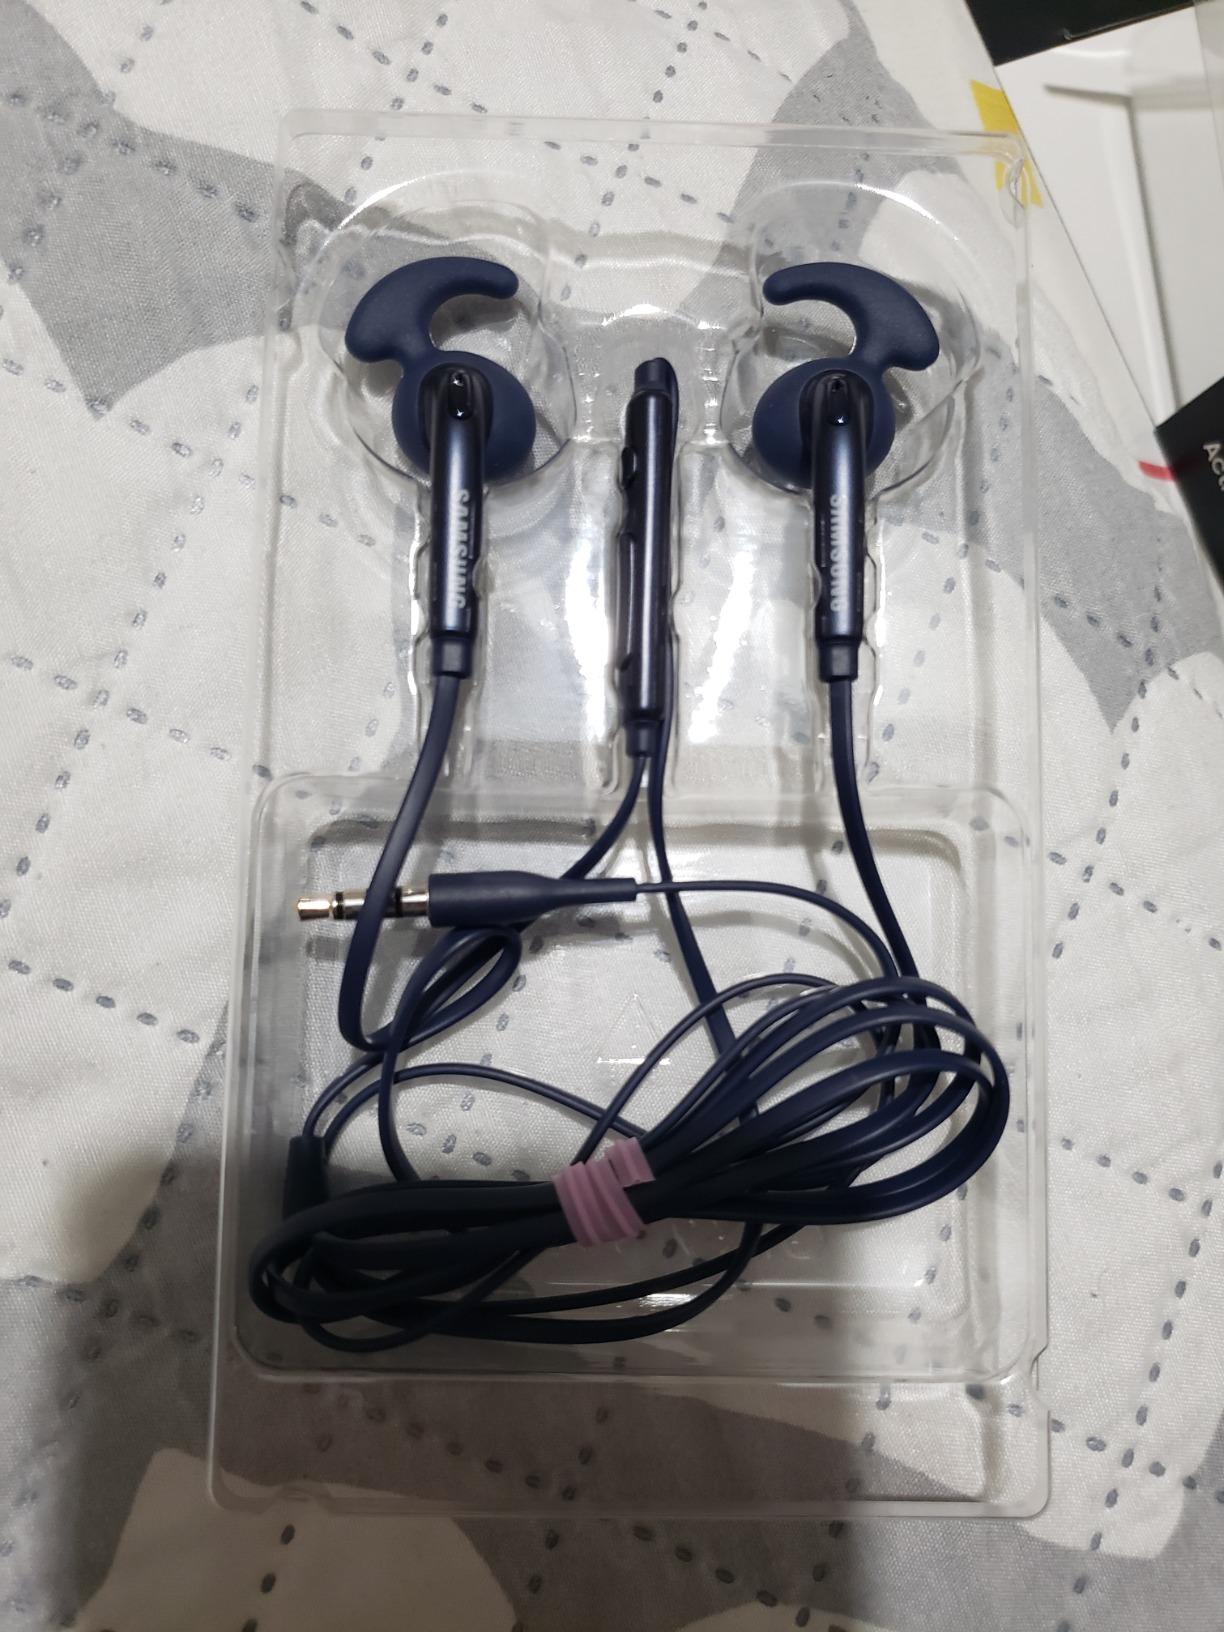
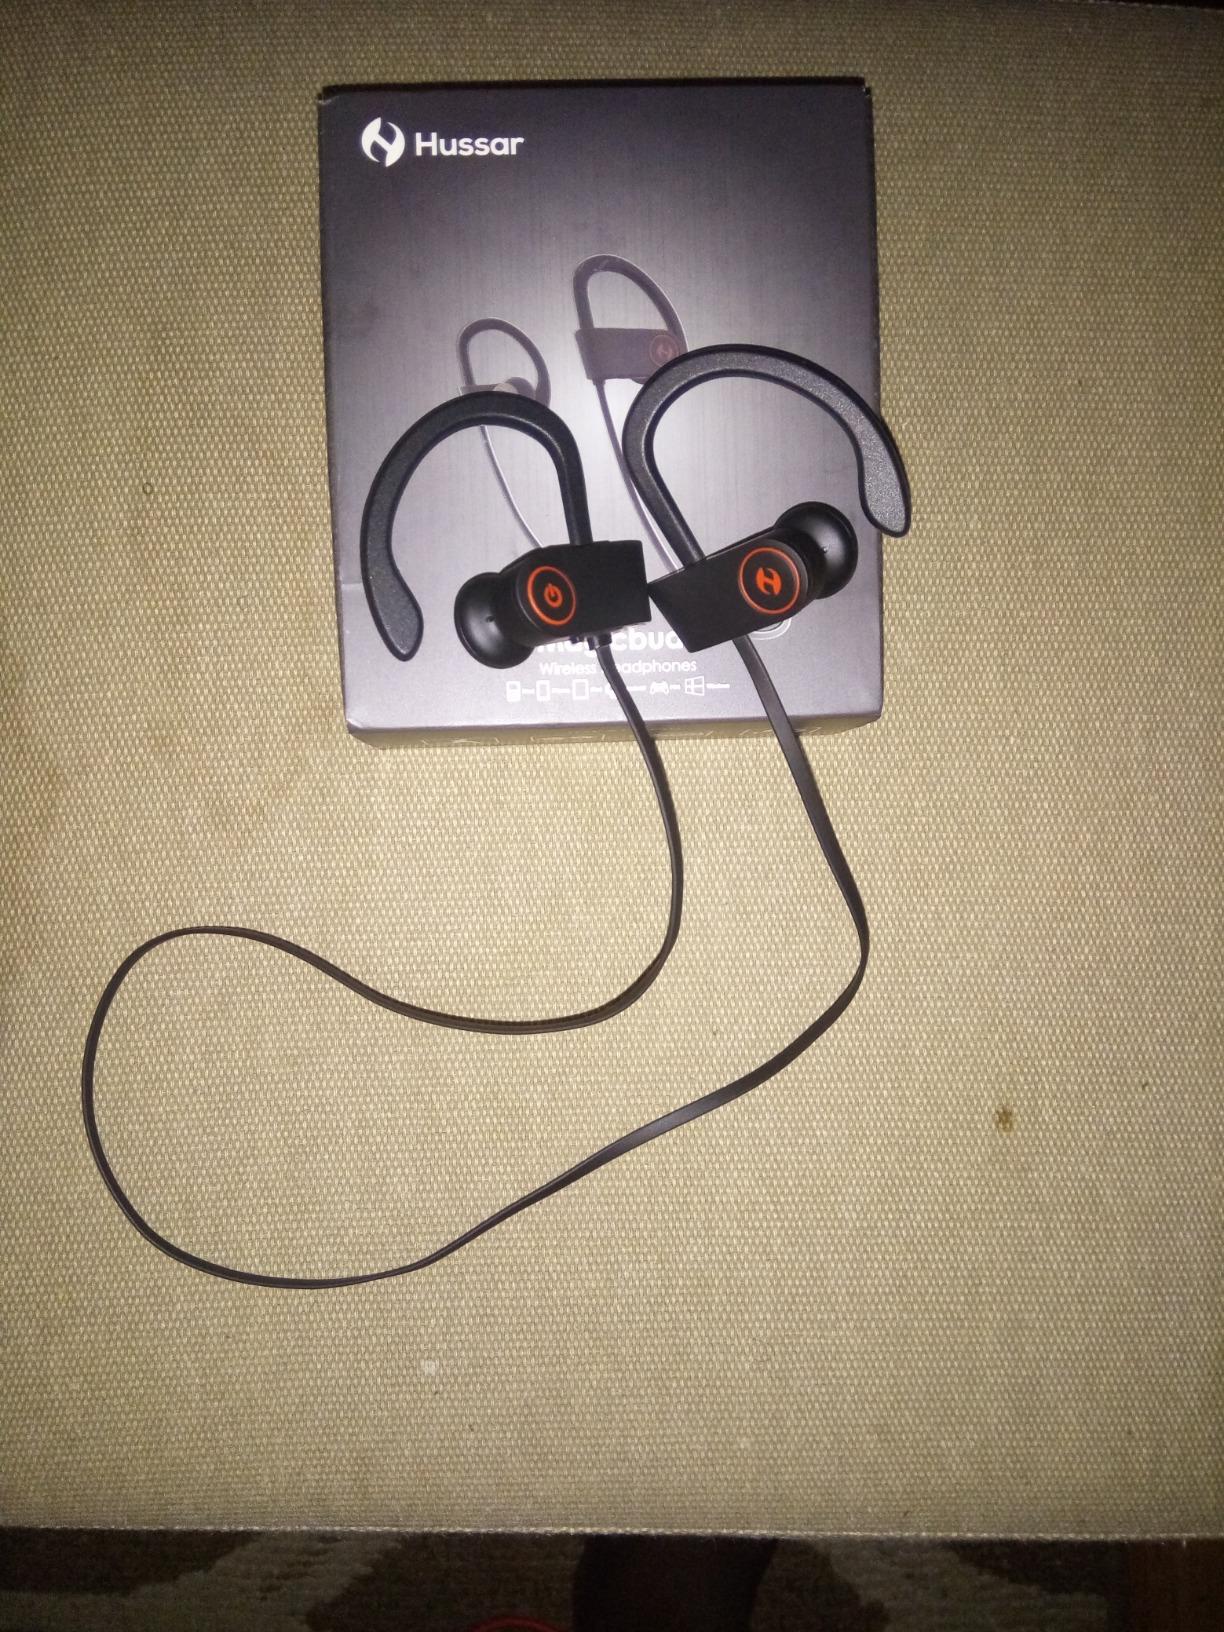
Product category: headphones
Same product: no